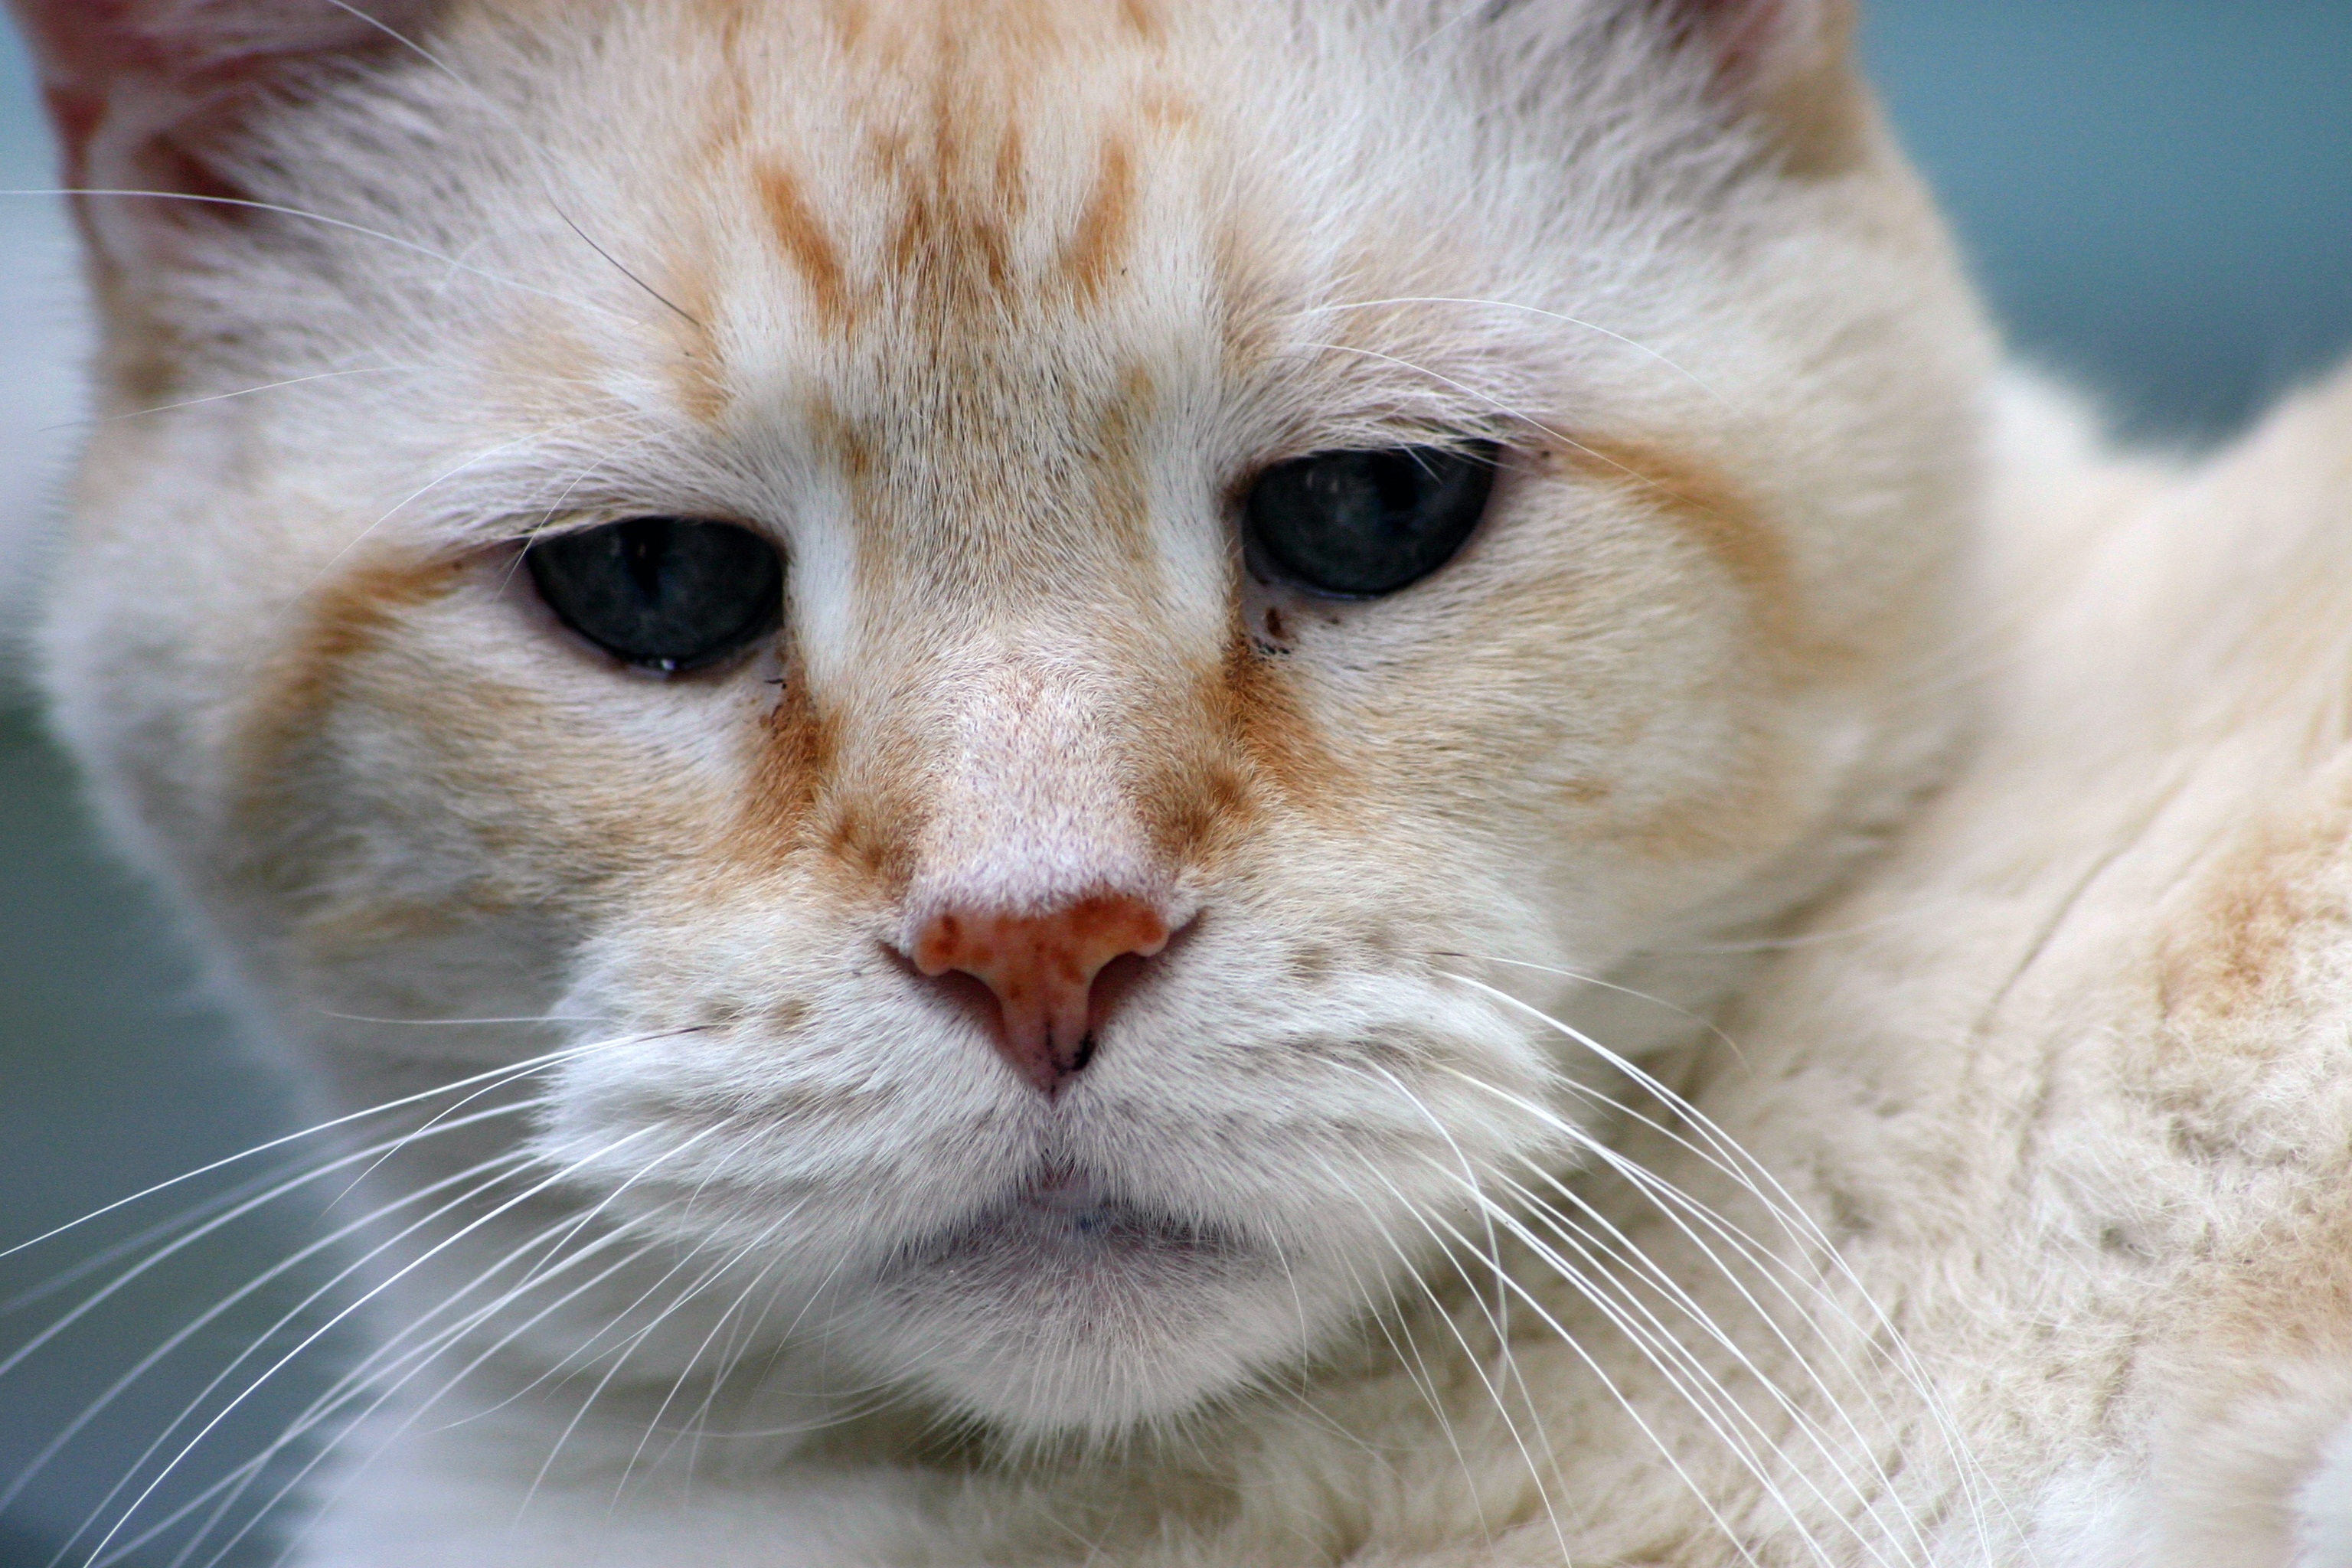
white, old, animal, pet, fur, orange, portrait, kitten, cat, feline, tabby, mammal, fauna, close up, nose, eyes, whiskers, snout, eye, skin, vertebrate, negro, domestic, serious, rescue, small to medium sized cats, cat like mammal, carnivoran, domestic short haired cat